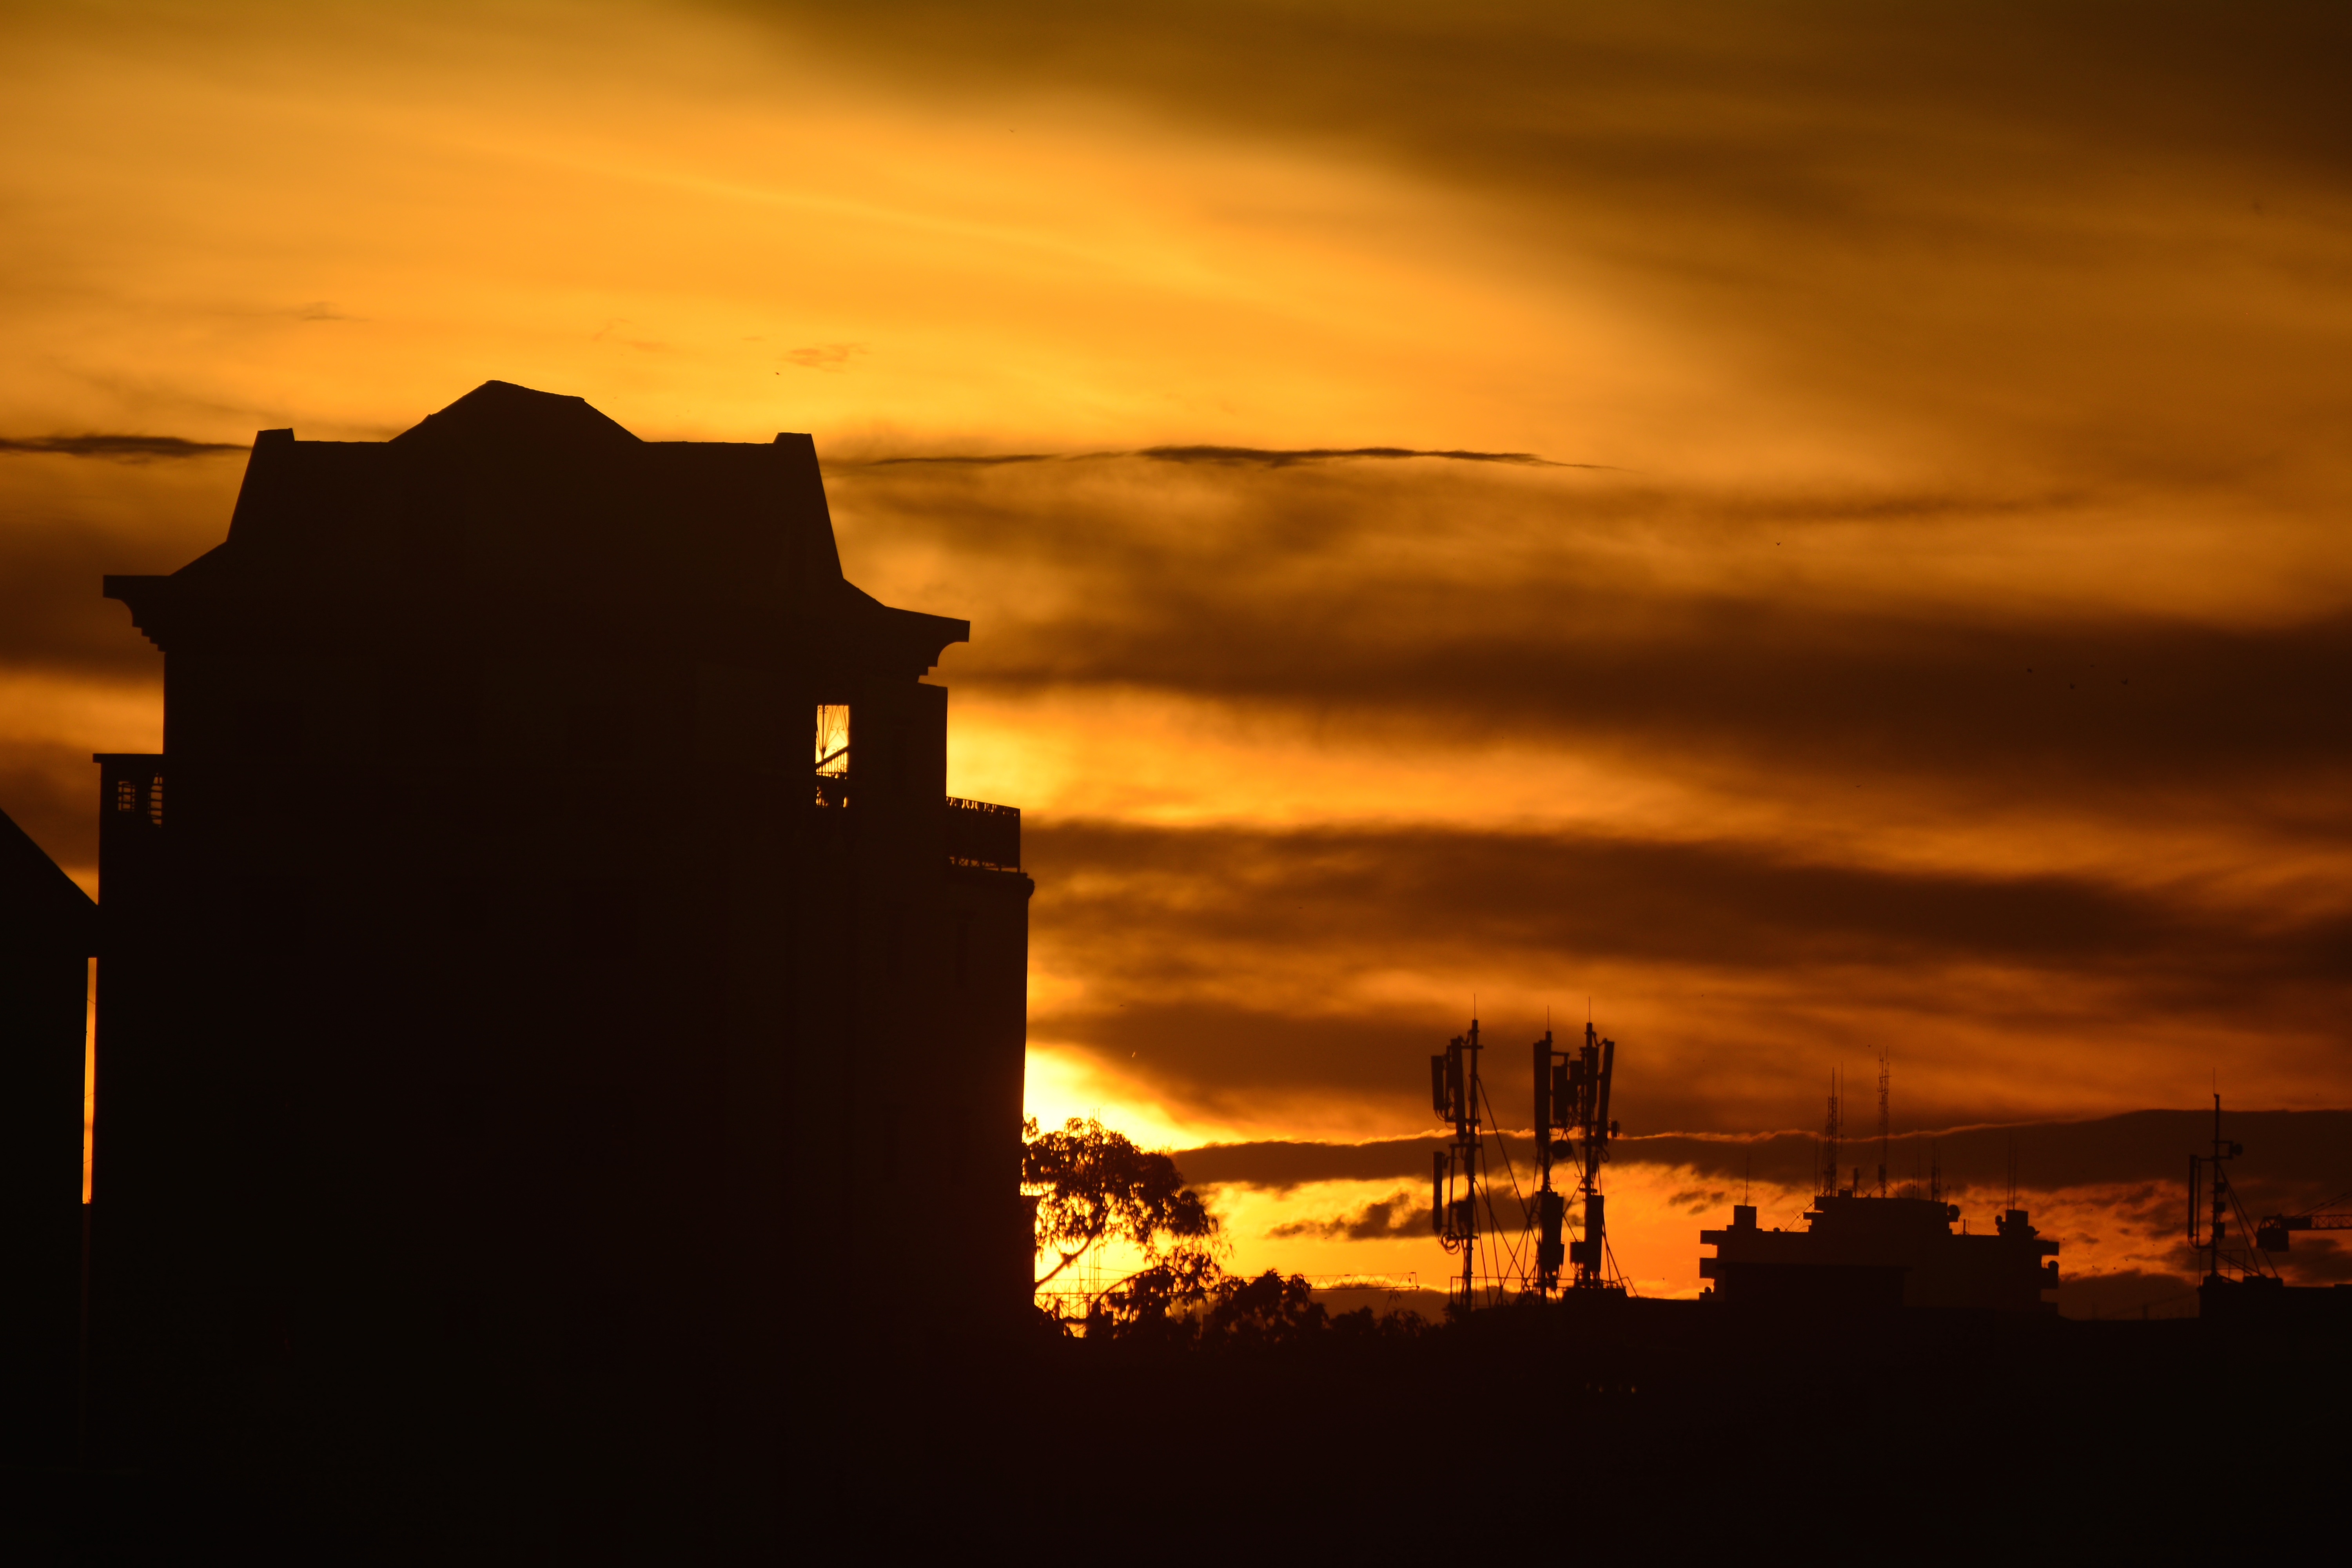
horizon, silhouette, light, cloud, sky, sun, sunrise, sunset, sunlight, morning, dawn, dusk, evening, afterglow